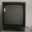
Label: television